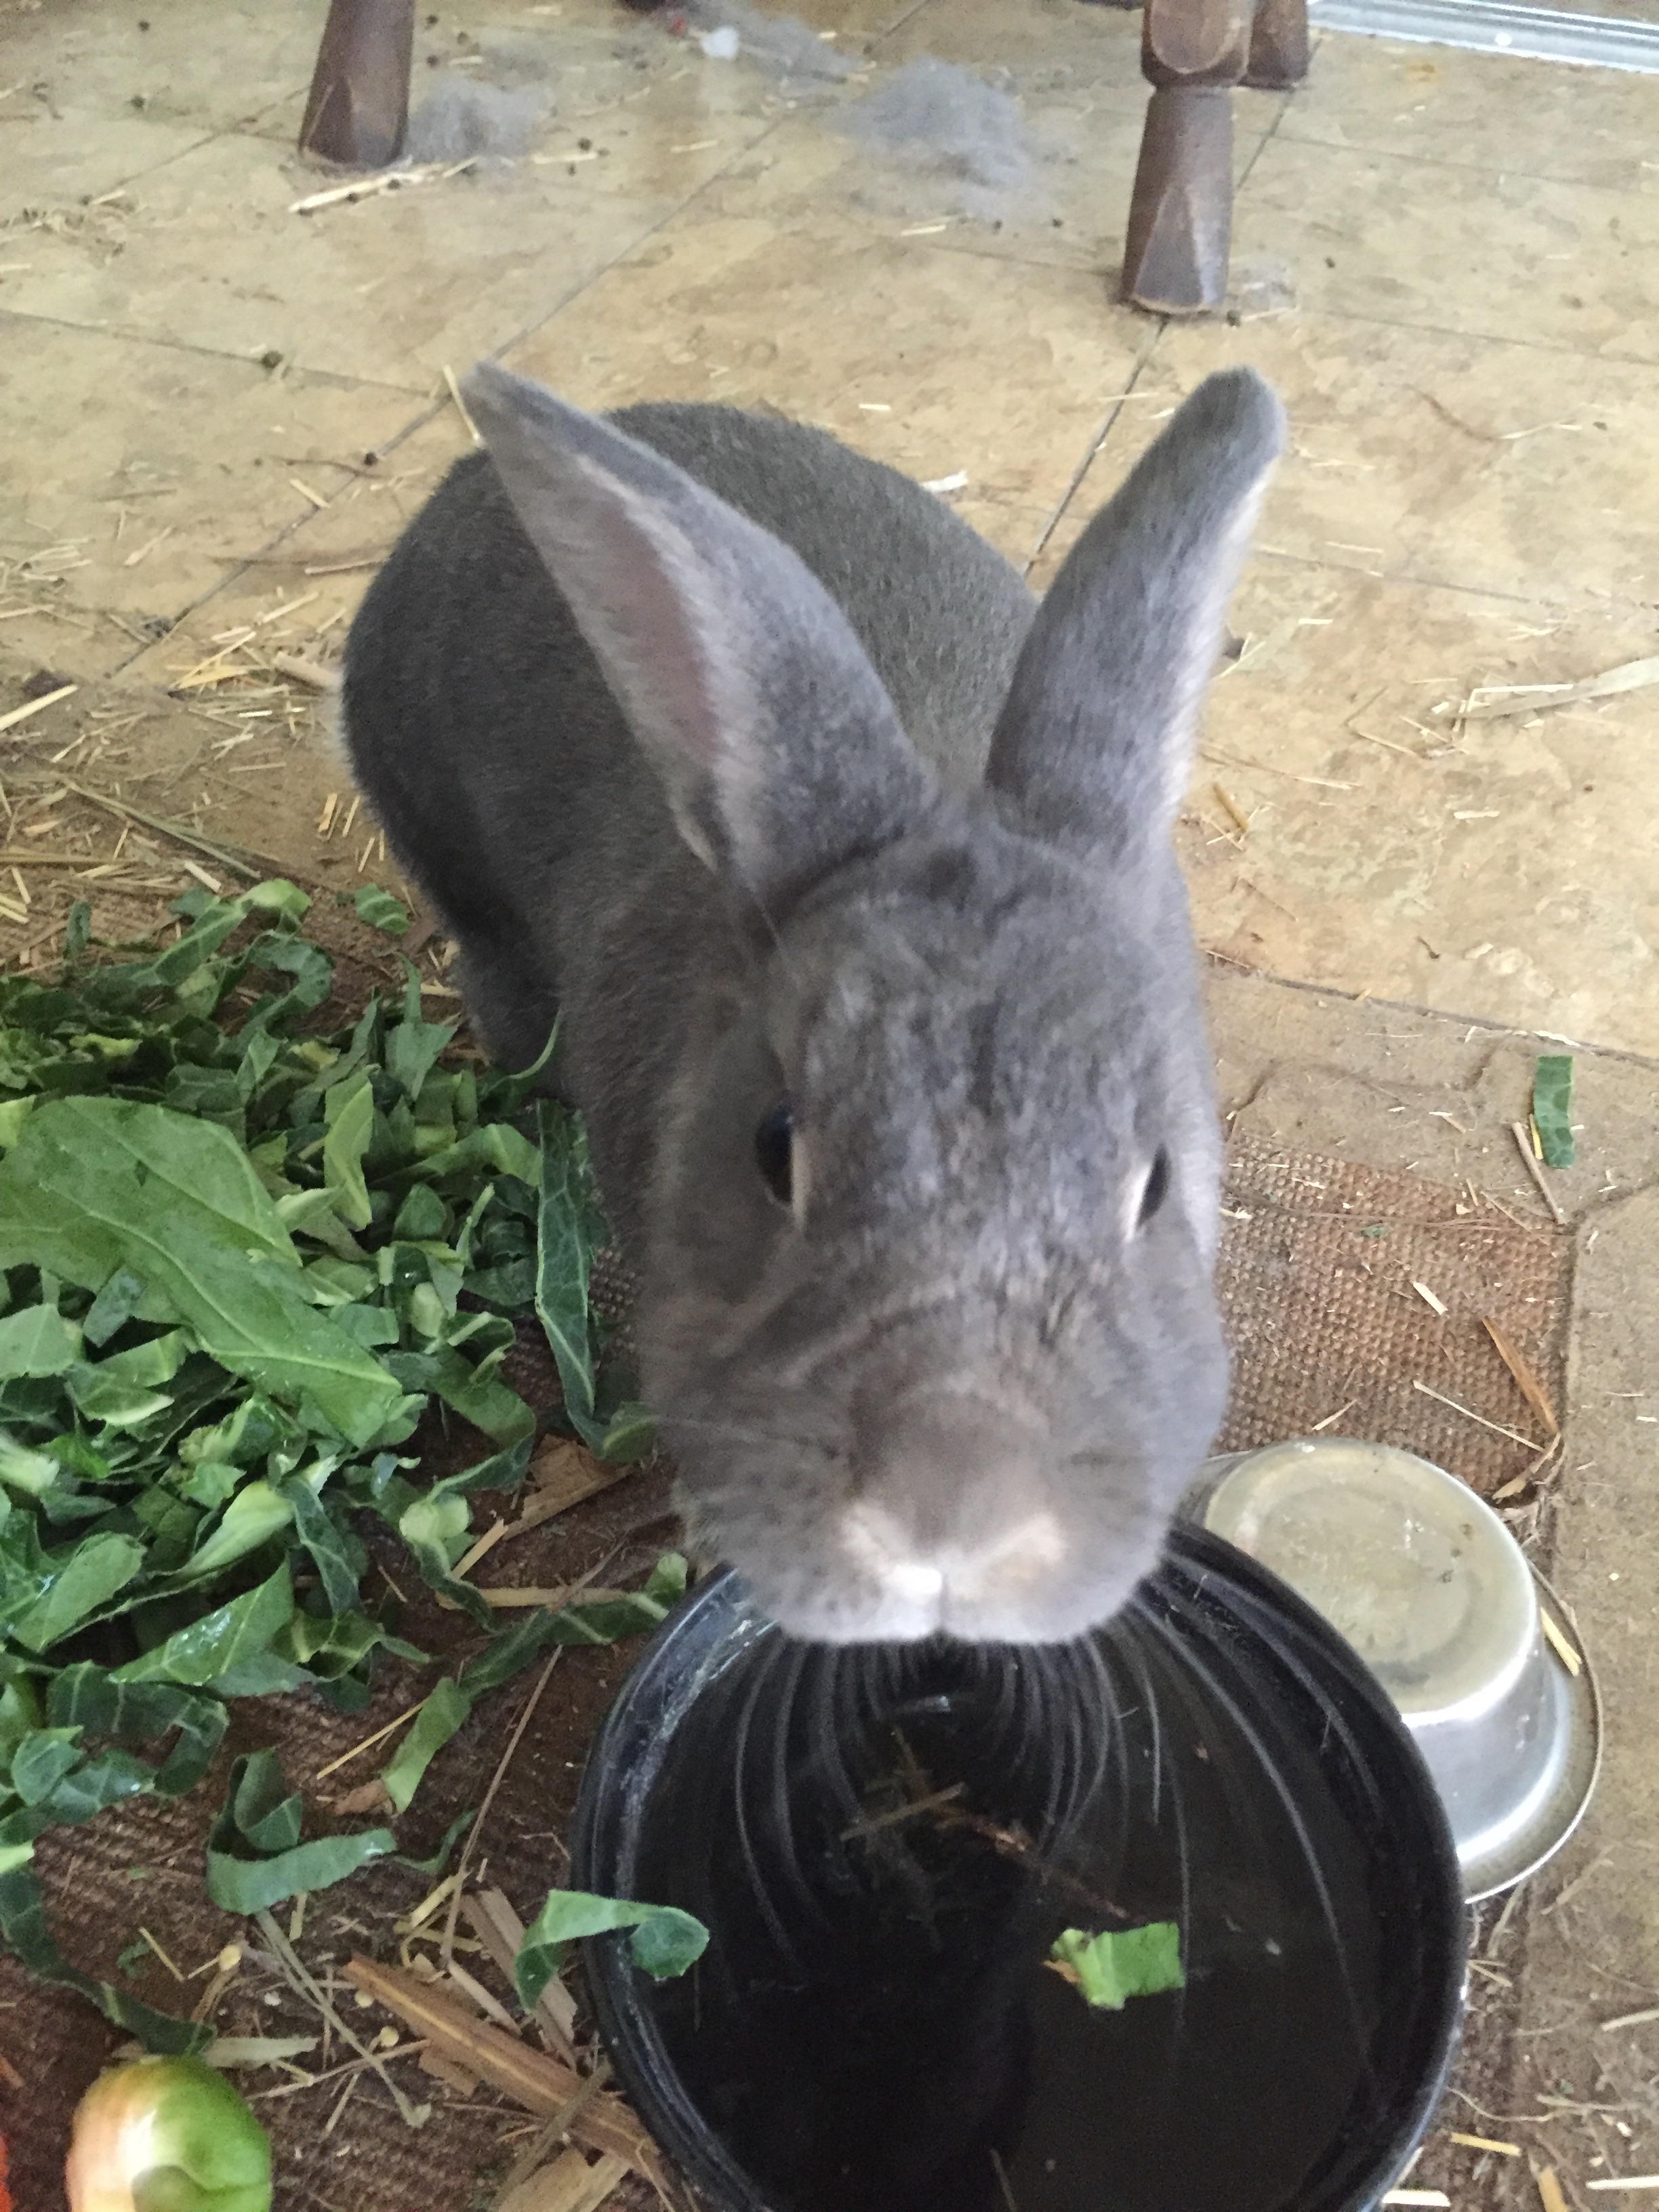
mammal, fauna, rabbit, vertebrate, rabits and hares